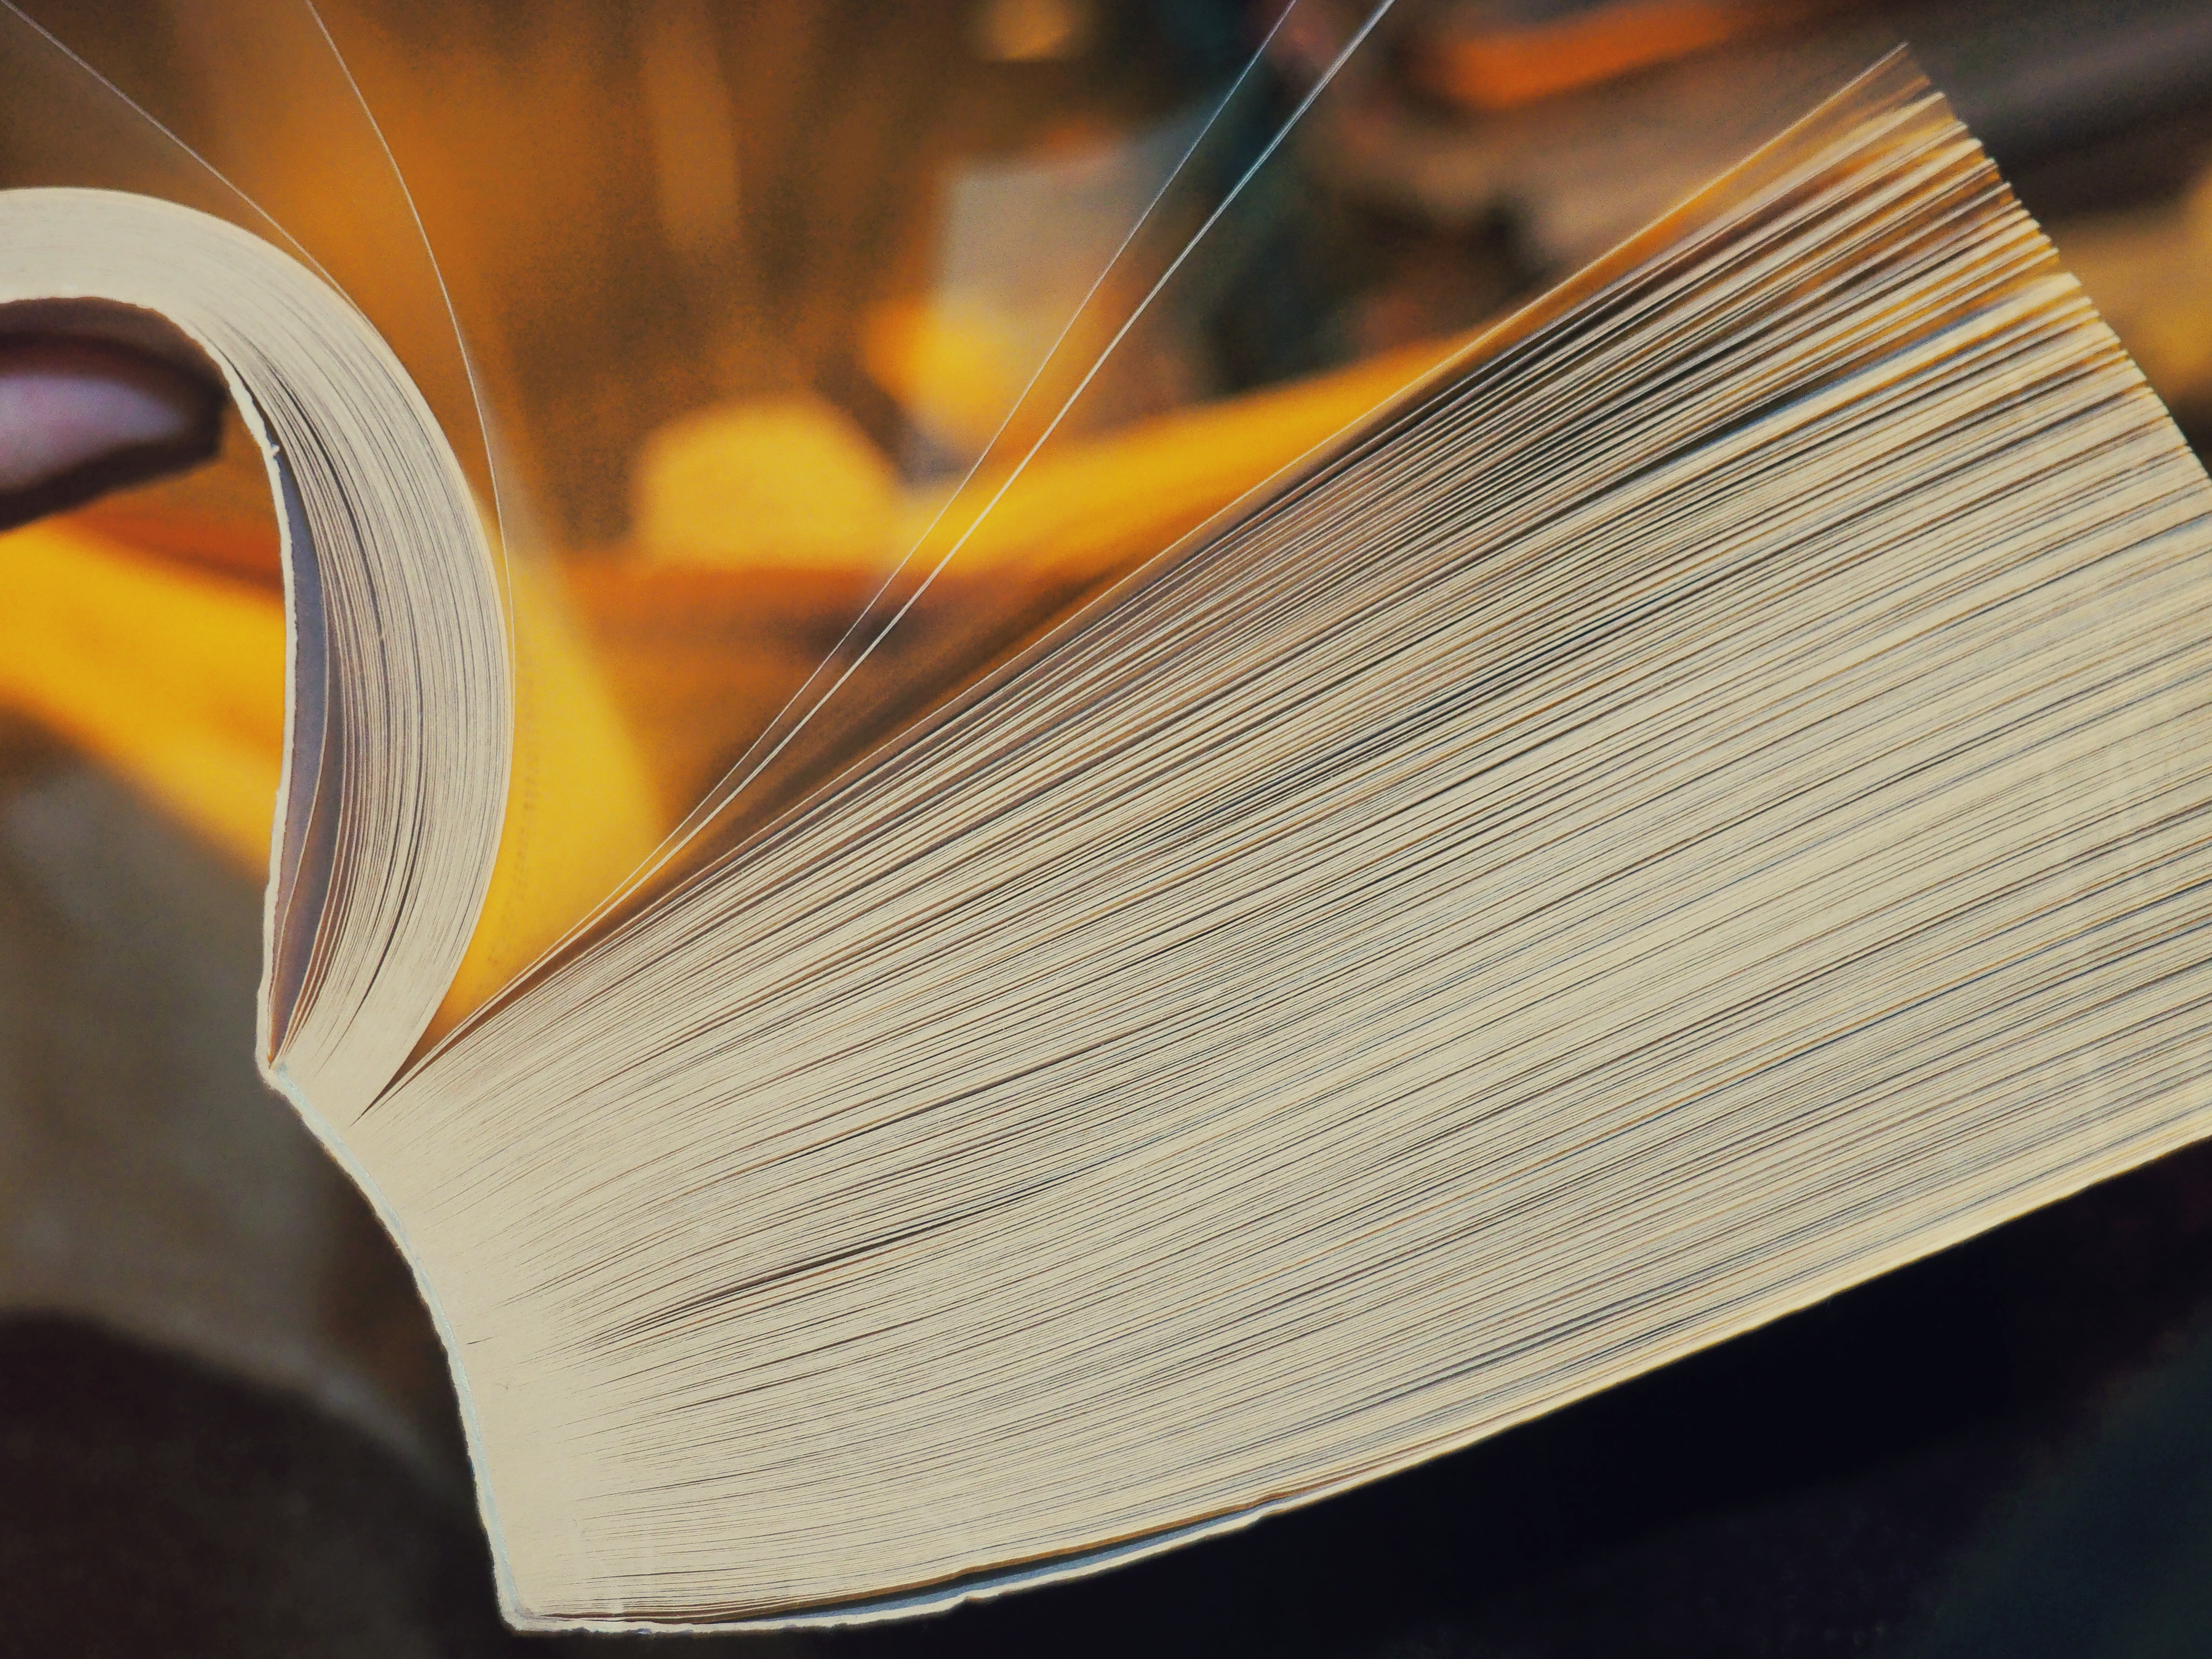
book, wing, wood, close up, pages, art, encyclopedia, book pages, public domain images